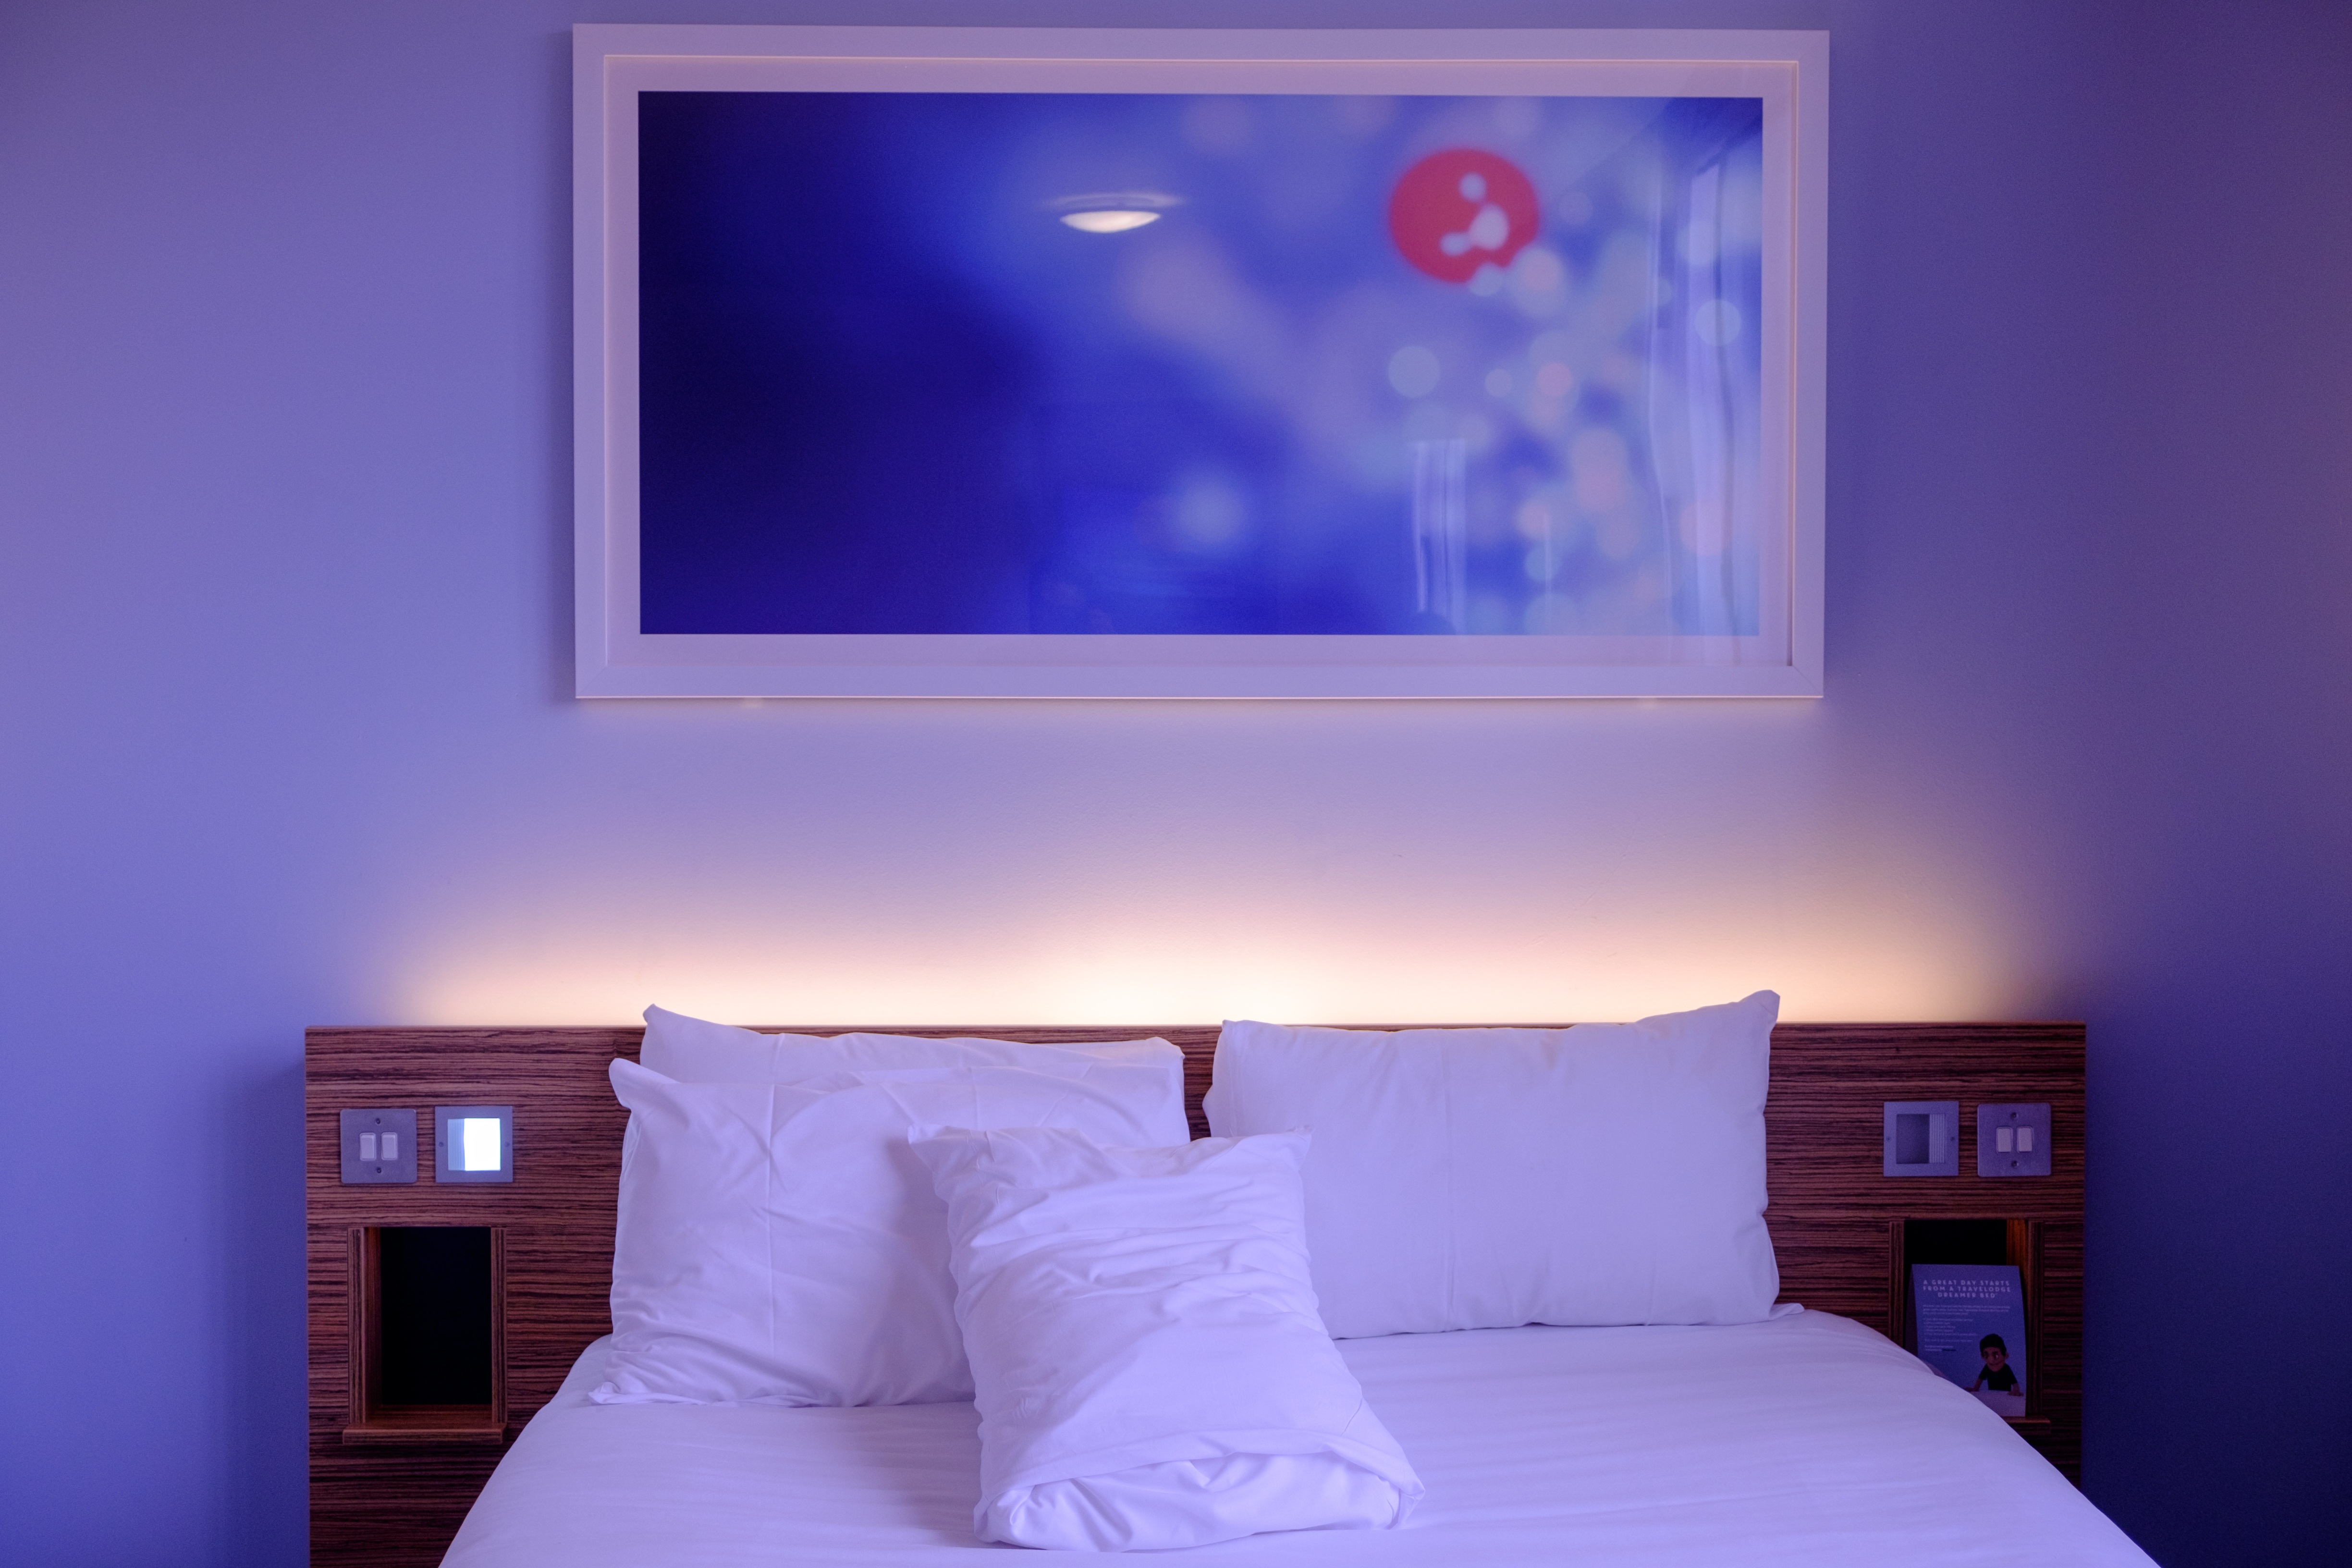
white, travel, ceiling, property, blue, living room, furniture, room, pillow, bedroom, apartment, interior design, hotel, bed, suite, lodging, wall art, bedding, hotel room